Line 7 (Guangzhou Metro)

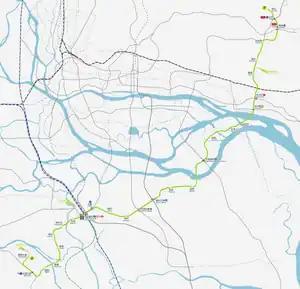
Map of Line 7 drawn to scale

Line 7 of the Guangzhou Metro is a rapid transit line in Guangzhou and Foshan, Guangdong Province, China. It is envisioned as tangential line that runs across southeast Guangzhou and Foshan, allowing for orbital traffic between the suburbs of Shunde, Panyu and Huangpu to avoid the crowded stations in the city center. Line 7's color is light green.